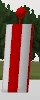
Label: safe_water_mark
Descriptions: safe water mark with red and white vertical bands ||| red and white vertical stripes ||| vertical red and white stripes ||| one red circular mark on the buoy top mark